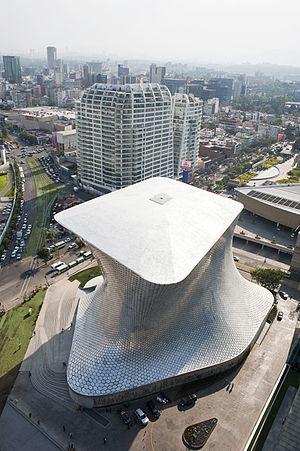
Le musée Soumaya est un musée d'art situé dans le Nord de la ville de Mexico, à Polanco, lieu d'une ancienne fabrique de papier. Inauguré le mardi 3 mars 2011 et ouvert au public le 28 mars 2011, il appartient à la Fundación Carlos Slim, A.C. et est consacré à la diffusion de la collection de la fondation, ainsi qu'à d'autres collections d'art internationales. Son nom est celui de l’épouse de Carlos Slim, morte en 1999.